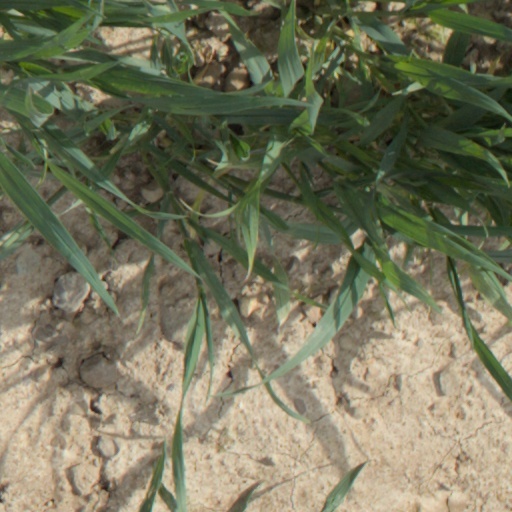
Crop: wheat